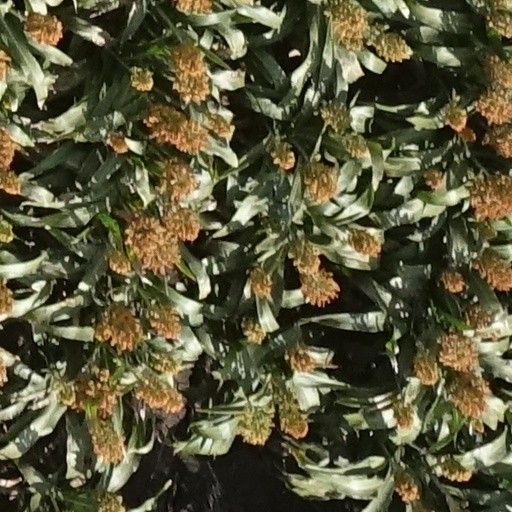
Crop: sorghum